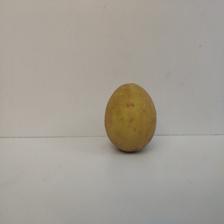
Size: Large